Question: Please indicate a possible affordance area of hold_knife that can be used for holding
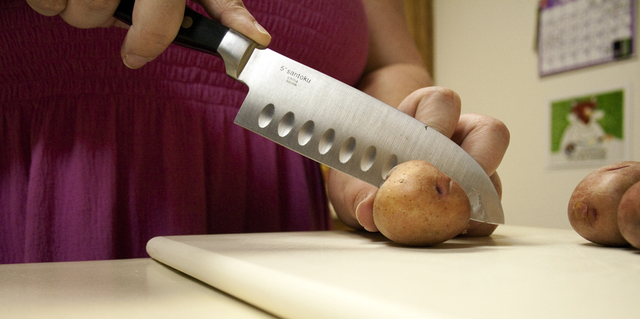
Answer: [97.125, 0.616, 258.319, 78.228]